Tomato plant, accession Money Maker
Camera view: vertical (180 deg); turntable rotation: 180 degrees
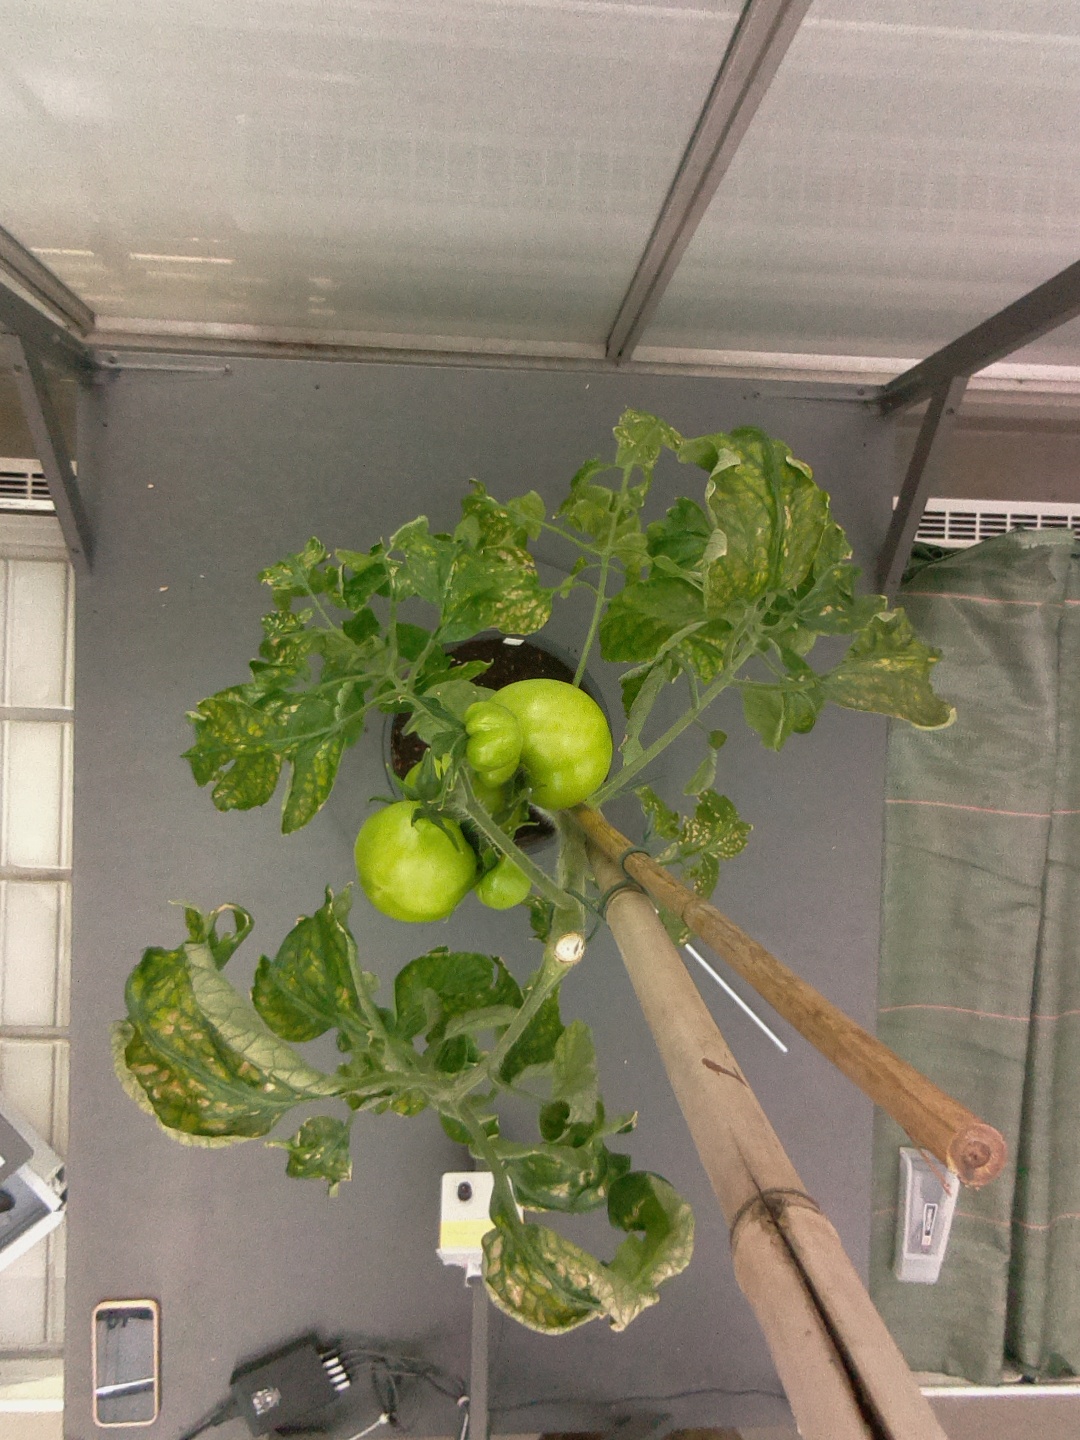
BBCH growth stage 77: 70%-80% of final fruit size